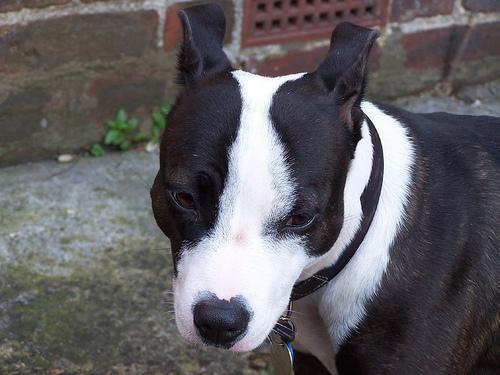
staffordshire bull terrier